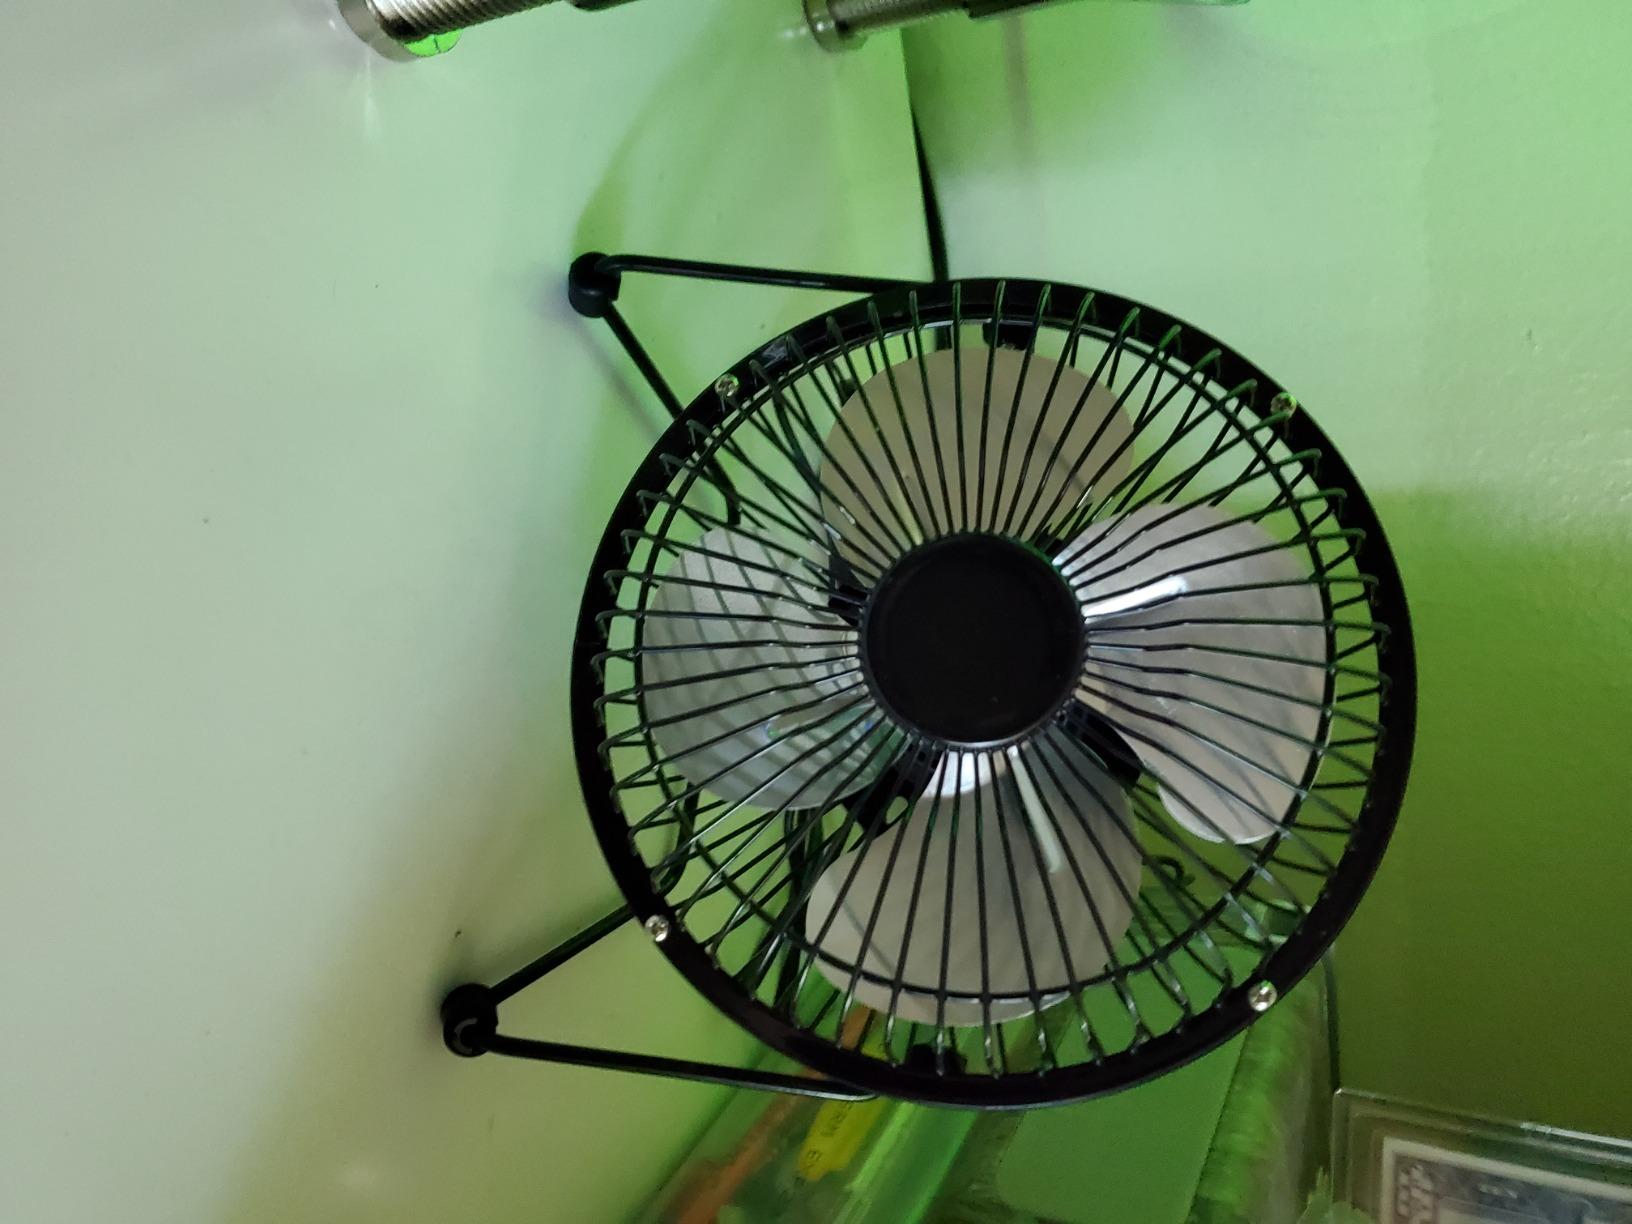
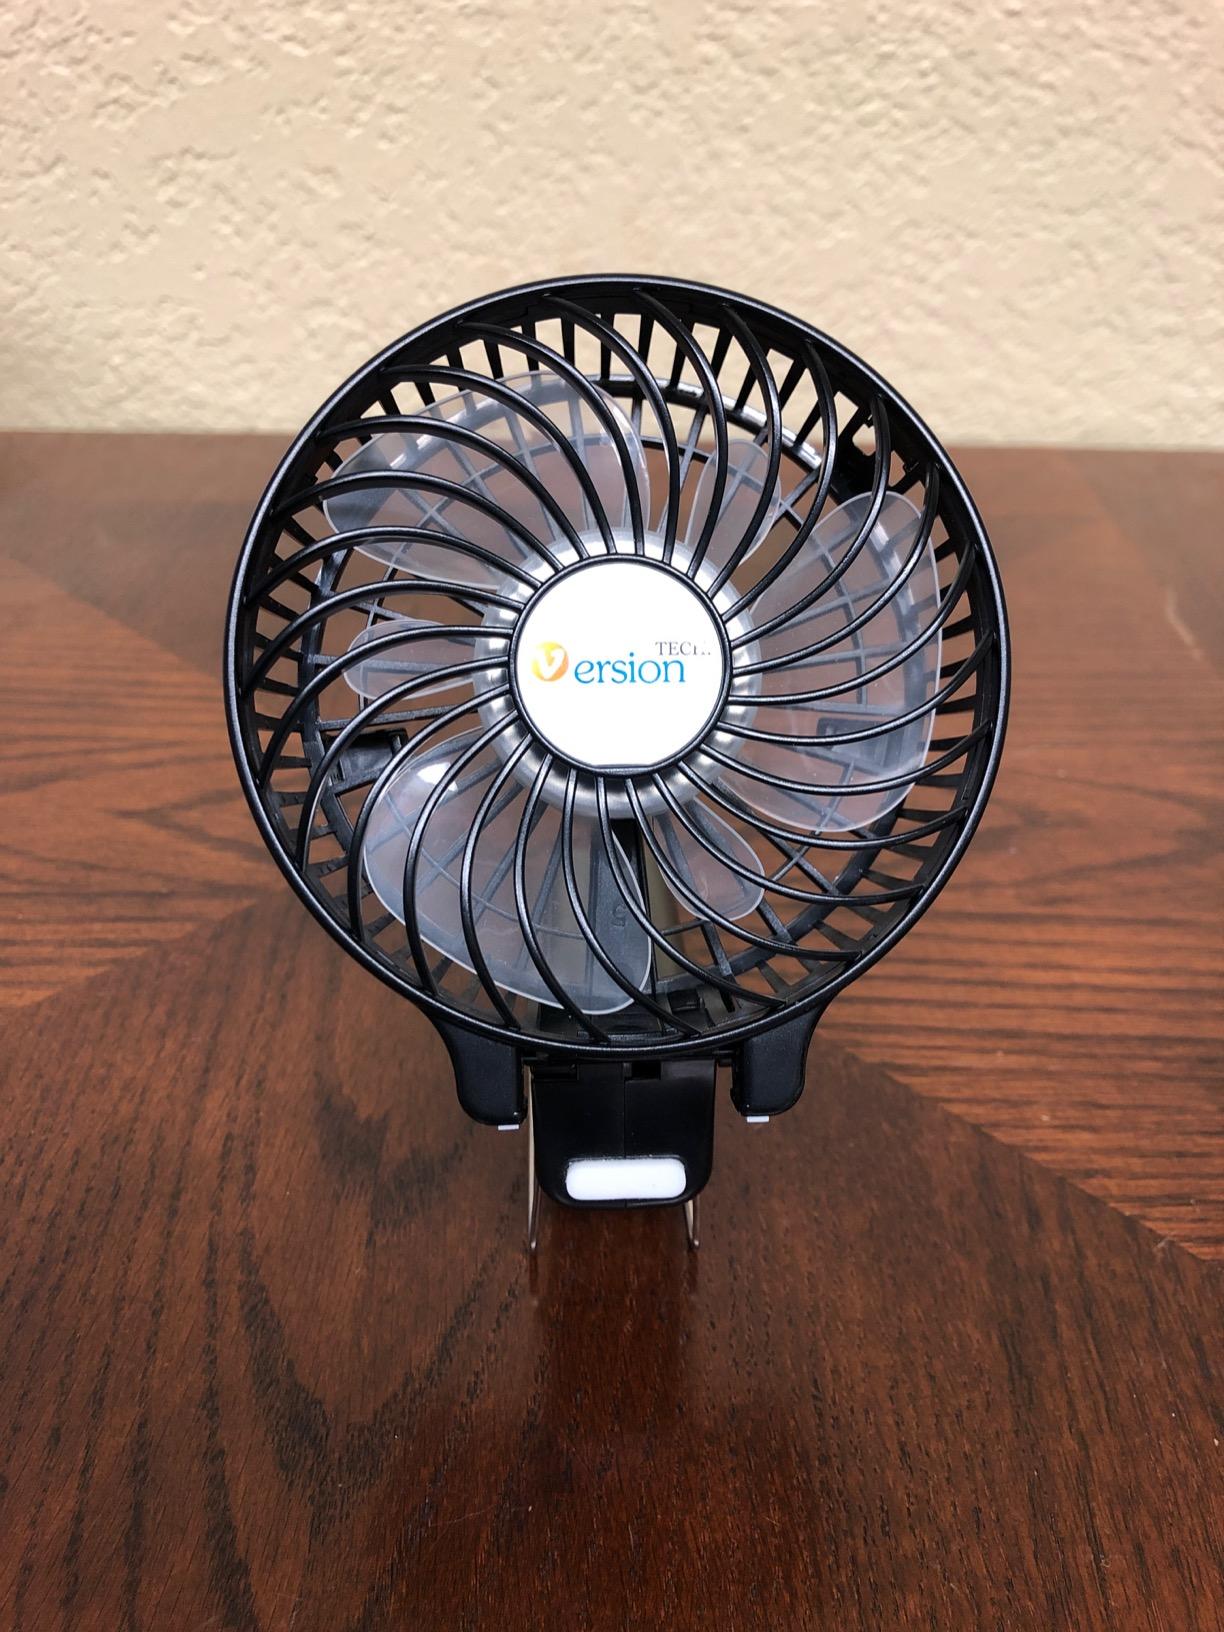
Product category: fan
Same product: no